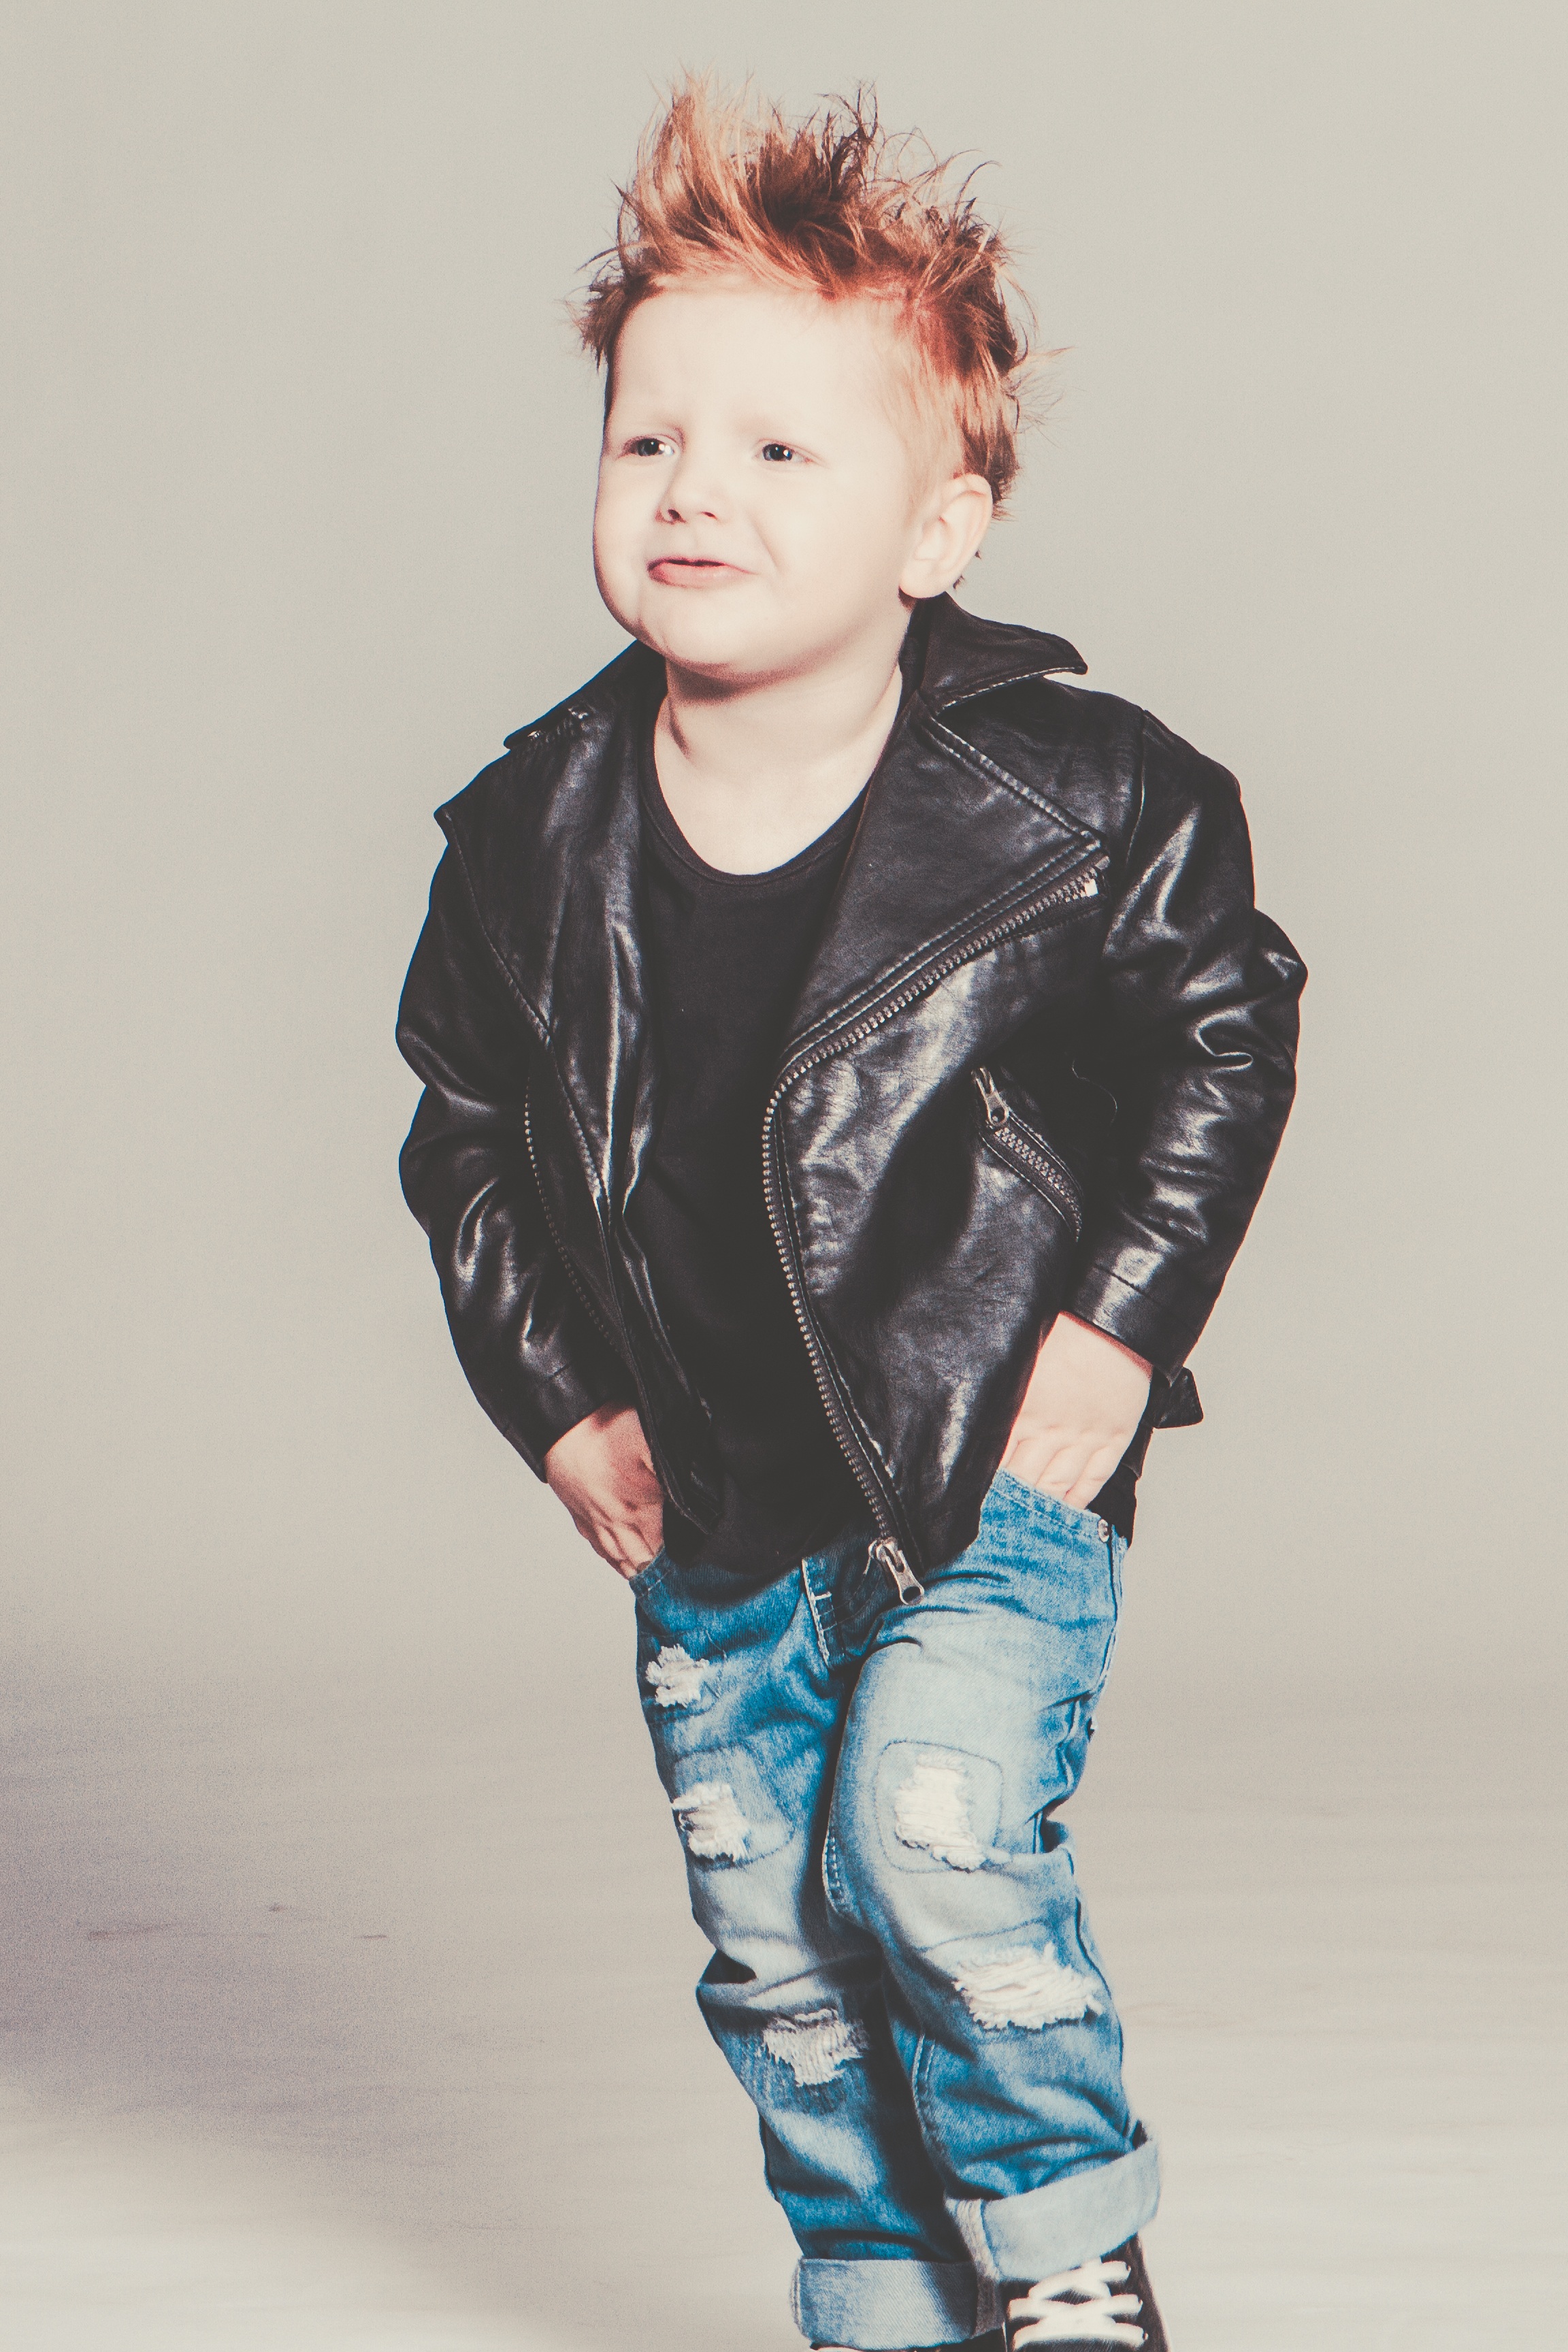
rock, leather, boy, fur, model, jeans, spring, fashion, clothing, jacket, baby, outerwear, material, textile, punk, photo shoot, leather jacket, perfecto, hands in your pocket, fur clothing